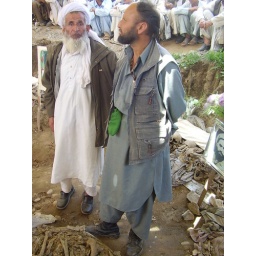
The younger one, who discovered the Mass Grave in Badakhshan when he was breaking the Rocks for his house walls